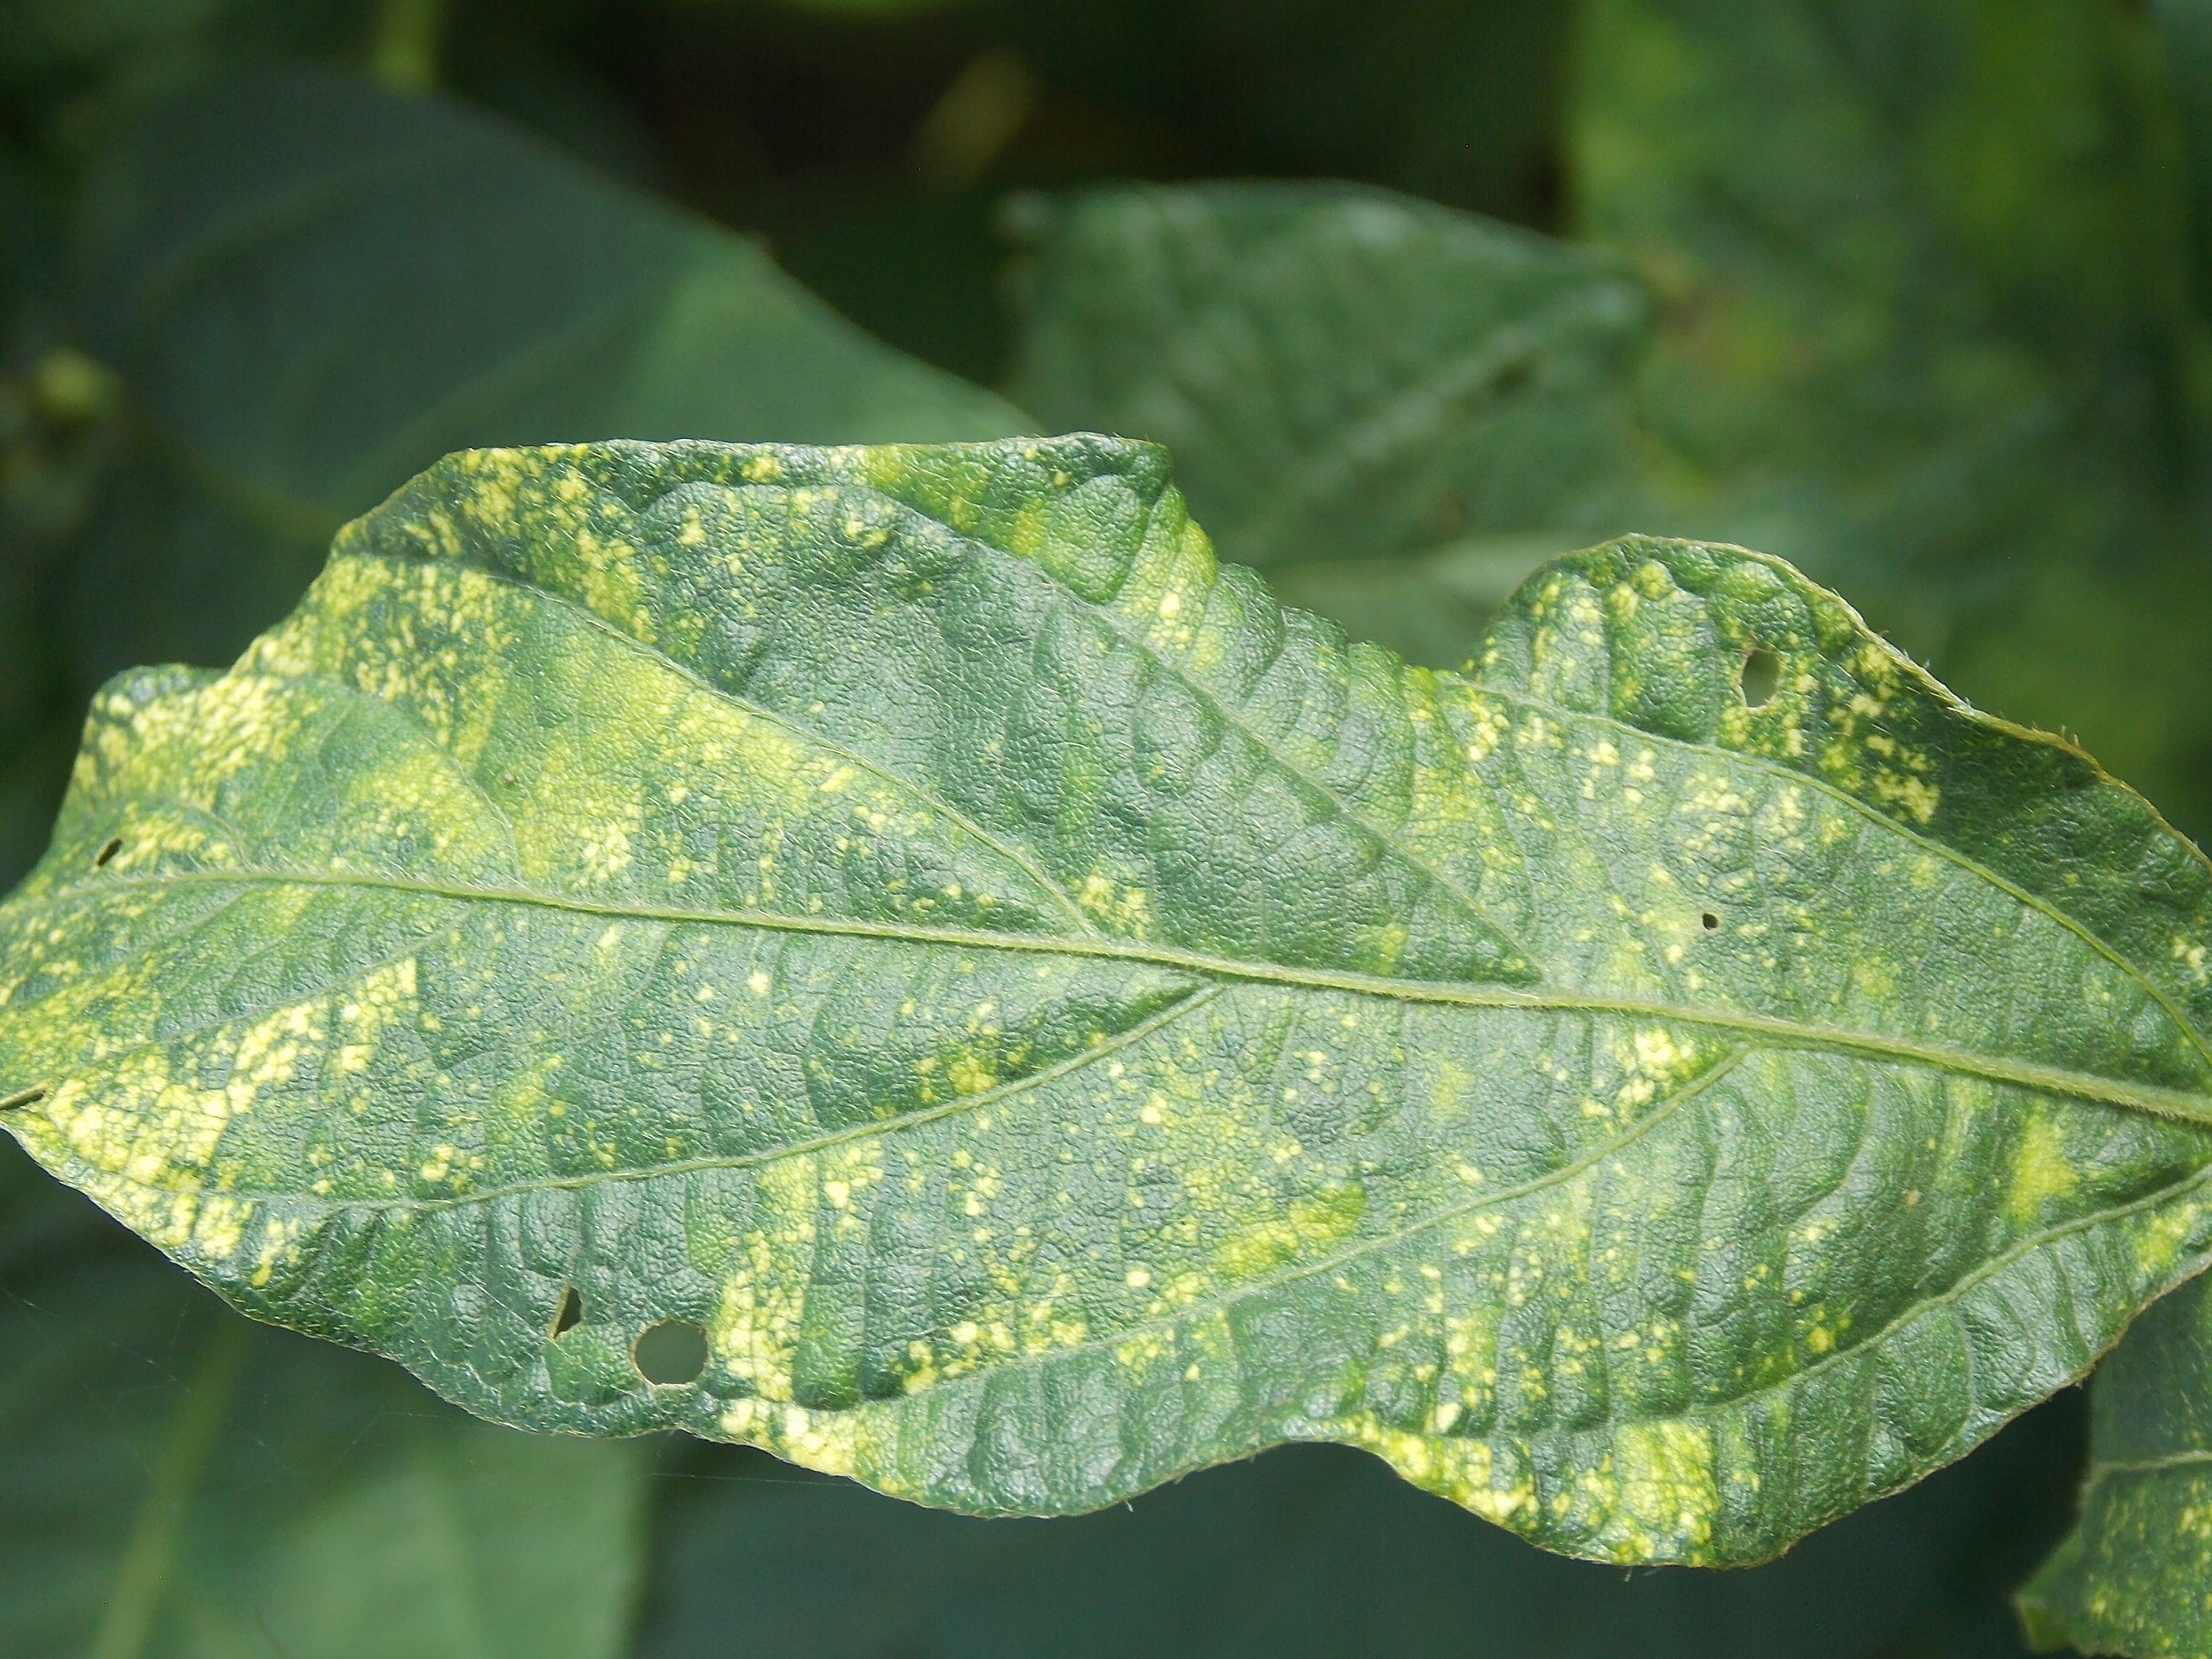
Label: Disease